Moke (slang)

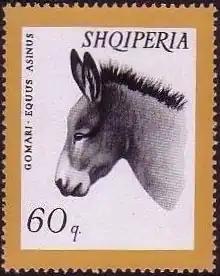
Albanian postage stamp depicting Equus asinus (Donkey)

Later portrayals include W. S. Merwin's "The Folding Cliffs", and Paul Theroux's "Hotel Honolulu".